Sidhu Moose Wala

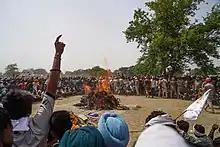
Moose Wala's cremation on 31 May 2022

Moose Wala was cremated in his ancestral village on 31 May. His last rites were performed on his farmland.